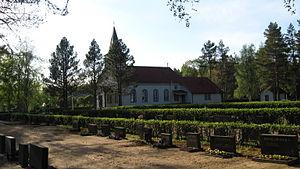
Kauhajoki est une ville de l'ouest de la Finlande, dans la province de Finlande occidentale et la région d'Ostrobotnie du Sud.
L'église de Kauhajärvi est une église située dans le village de Kauhajärvi à Kauhajoki en Finlande.